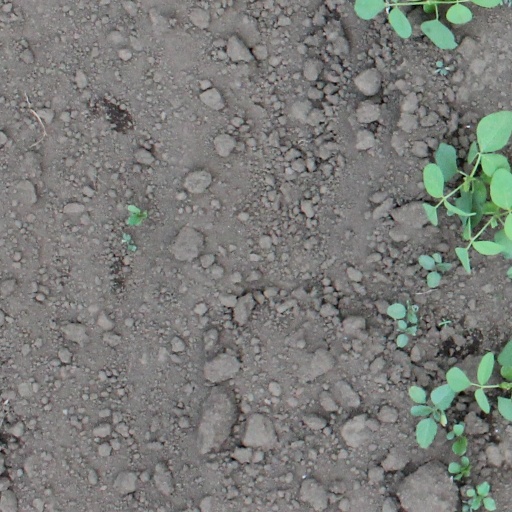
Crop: soybean